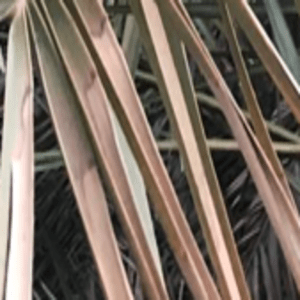
Label: Potassium Deficiency